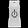
Label: T - shirt / top